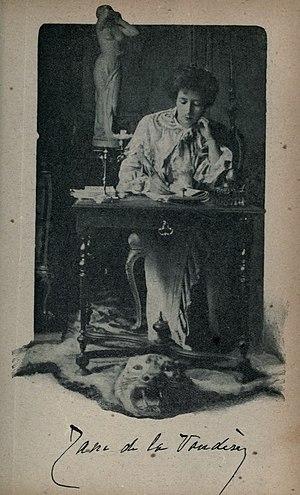
Portrait de Jane de la Vaudère (1857-1908)
Jane de La Vaudère est le nom de plume de Jeanne Scrive, femme de lettres française. Son œuvre, à l'intersection du naturalisme et du mouvement décadent, est représentative de l'esprit et du style fin-de-siècle. Disposant d'un assez large public avant la Grande Guerre, traduite dans plusieurs langues, elle tomba par la suite dans un oubli presque total, jusqu'à ce que son abondante production connaisse un regain d'intérêt, grâce au renouvellement des études sur la littérature de la fin du dix-neuvième siècle.